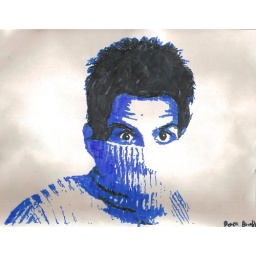
a drawing of ben stiller's character in the movie zoolander... created using blue and black markers on paper.